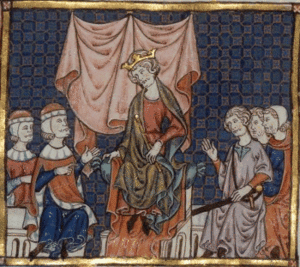
Le procès de l'ordre du Temple est une affaire judiciaire internationale du XIVᵉ siècle. L'ordre du Temple est accusé en 1307 par la royauté française de plusieurs chefs d'accusation comprenant l'hérésie, la simonie, la sodomie et l'idolâtrie. Cette affaire prend une ampleur particulière car elle met en cause un ordre militaire composé de religieux et également parce qu'elle est une des conséquences de la lutte entre le roi de France Philippe le Bel et le pape Boniface VIII. L'affaire débute au matin du vendredi 13 octobre 1307, et se termine avec la bulle papale Considerantes dudum fulminée par Clément V le 6 mai 1312 et la mort du maître de l'ordre Jacques de Molay sur le bûcher le 11 ou 18 mars 1314. Les biens de l'ordre sont dispersés dans les années qui suivent, notamment le 10 juin 1317 lorsque le pape Jean XXII reconnaît par la bulle papale Ad fructus uberes l'existence de l'ordre de Montesa dans le royaume d'Aragon, ainsi que le 14 mars 1319 en ce qui concerne l'Ordre du Christ dans le royaume du Portugal.